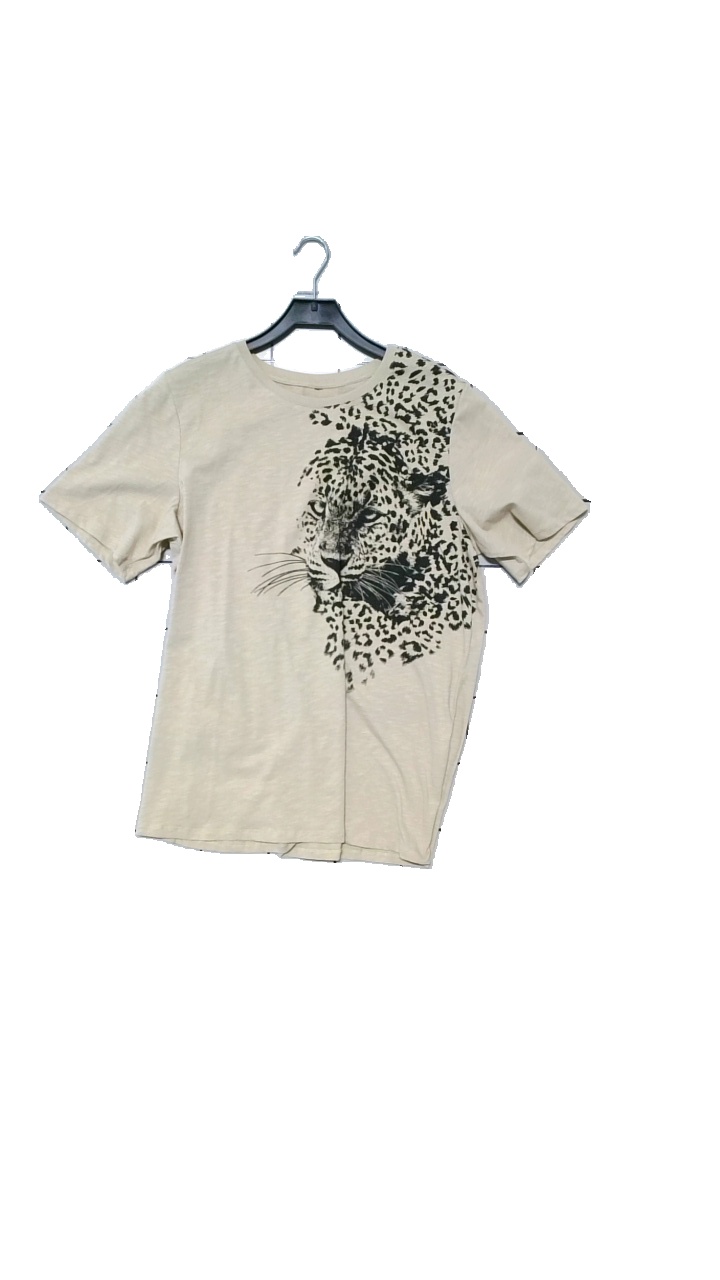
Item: T-shirt (Unisex)
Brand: Missing
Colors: Black, Beige
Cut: C-collar, Regular
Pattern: Animal print
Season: All
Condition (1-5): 4
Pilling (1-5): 5
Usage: Reuse
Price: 50-100